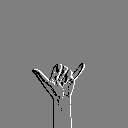
ASL letter: y